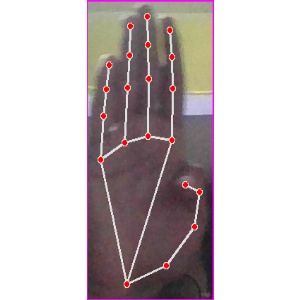
अक्षर: झ